Jalisco

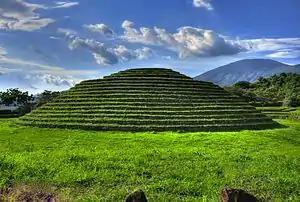
Guachimontones archaelogical site, built and inhabited by the Teuchitlán culture from 300 BCE to 450 CE.

Nomadic peoples moving south arrived in the Jalisco area around 15,000 years ago. Some of oldest evidence of human occupation is found around Zacoalco and Chapala lakes, which used to be connected. This evidence includes human and animal bones and tools made of bone and stone. Other signs of human habitation include petroglyphs and cave paintings found at Cabo Corrientes, San Gabriel, Jesús María, La Huerta, Puerto Vallarta, Mixtlán, Villa Purificación, Casimiro Castillo, Zapotlán el Grande and Pihuamo.